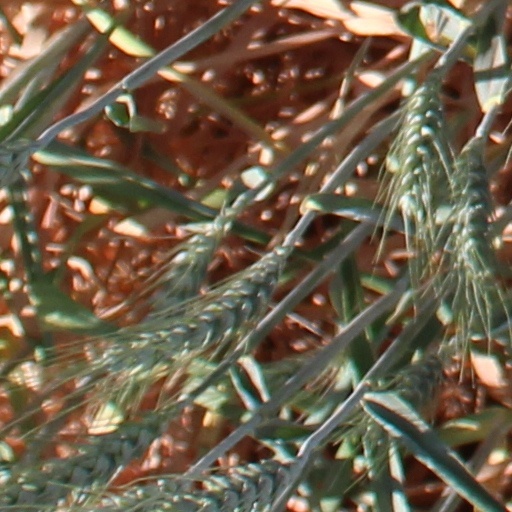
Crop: wheat